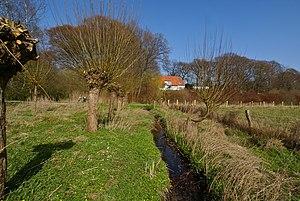
Hamburg (Volksdorf), Allemagne: Le ruisseau Gussau dans la réserve naturelle Volksdorfer Teichwiesen